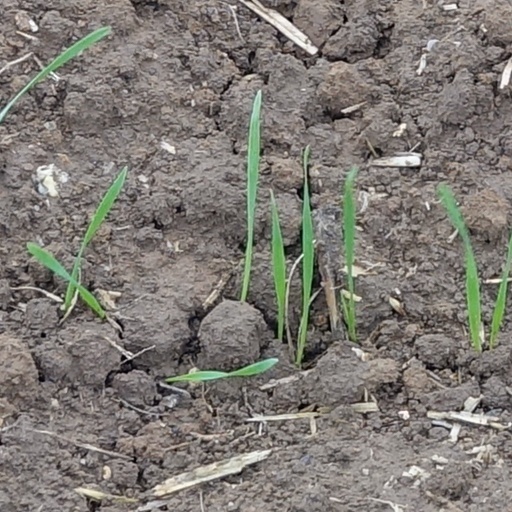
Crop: wheat